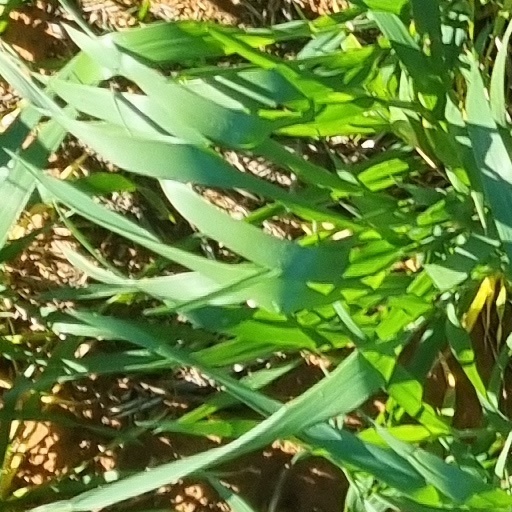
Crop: wheat